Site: brandenburg
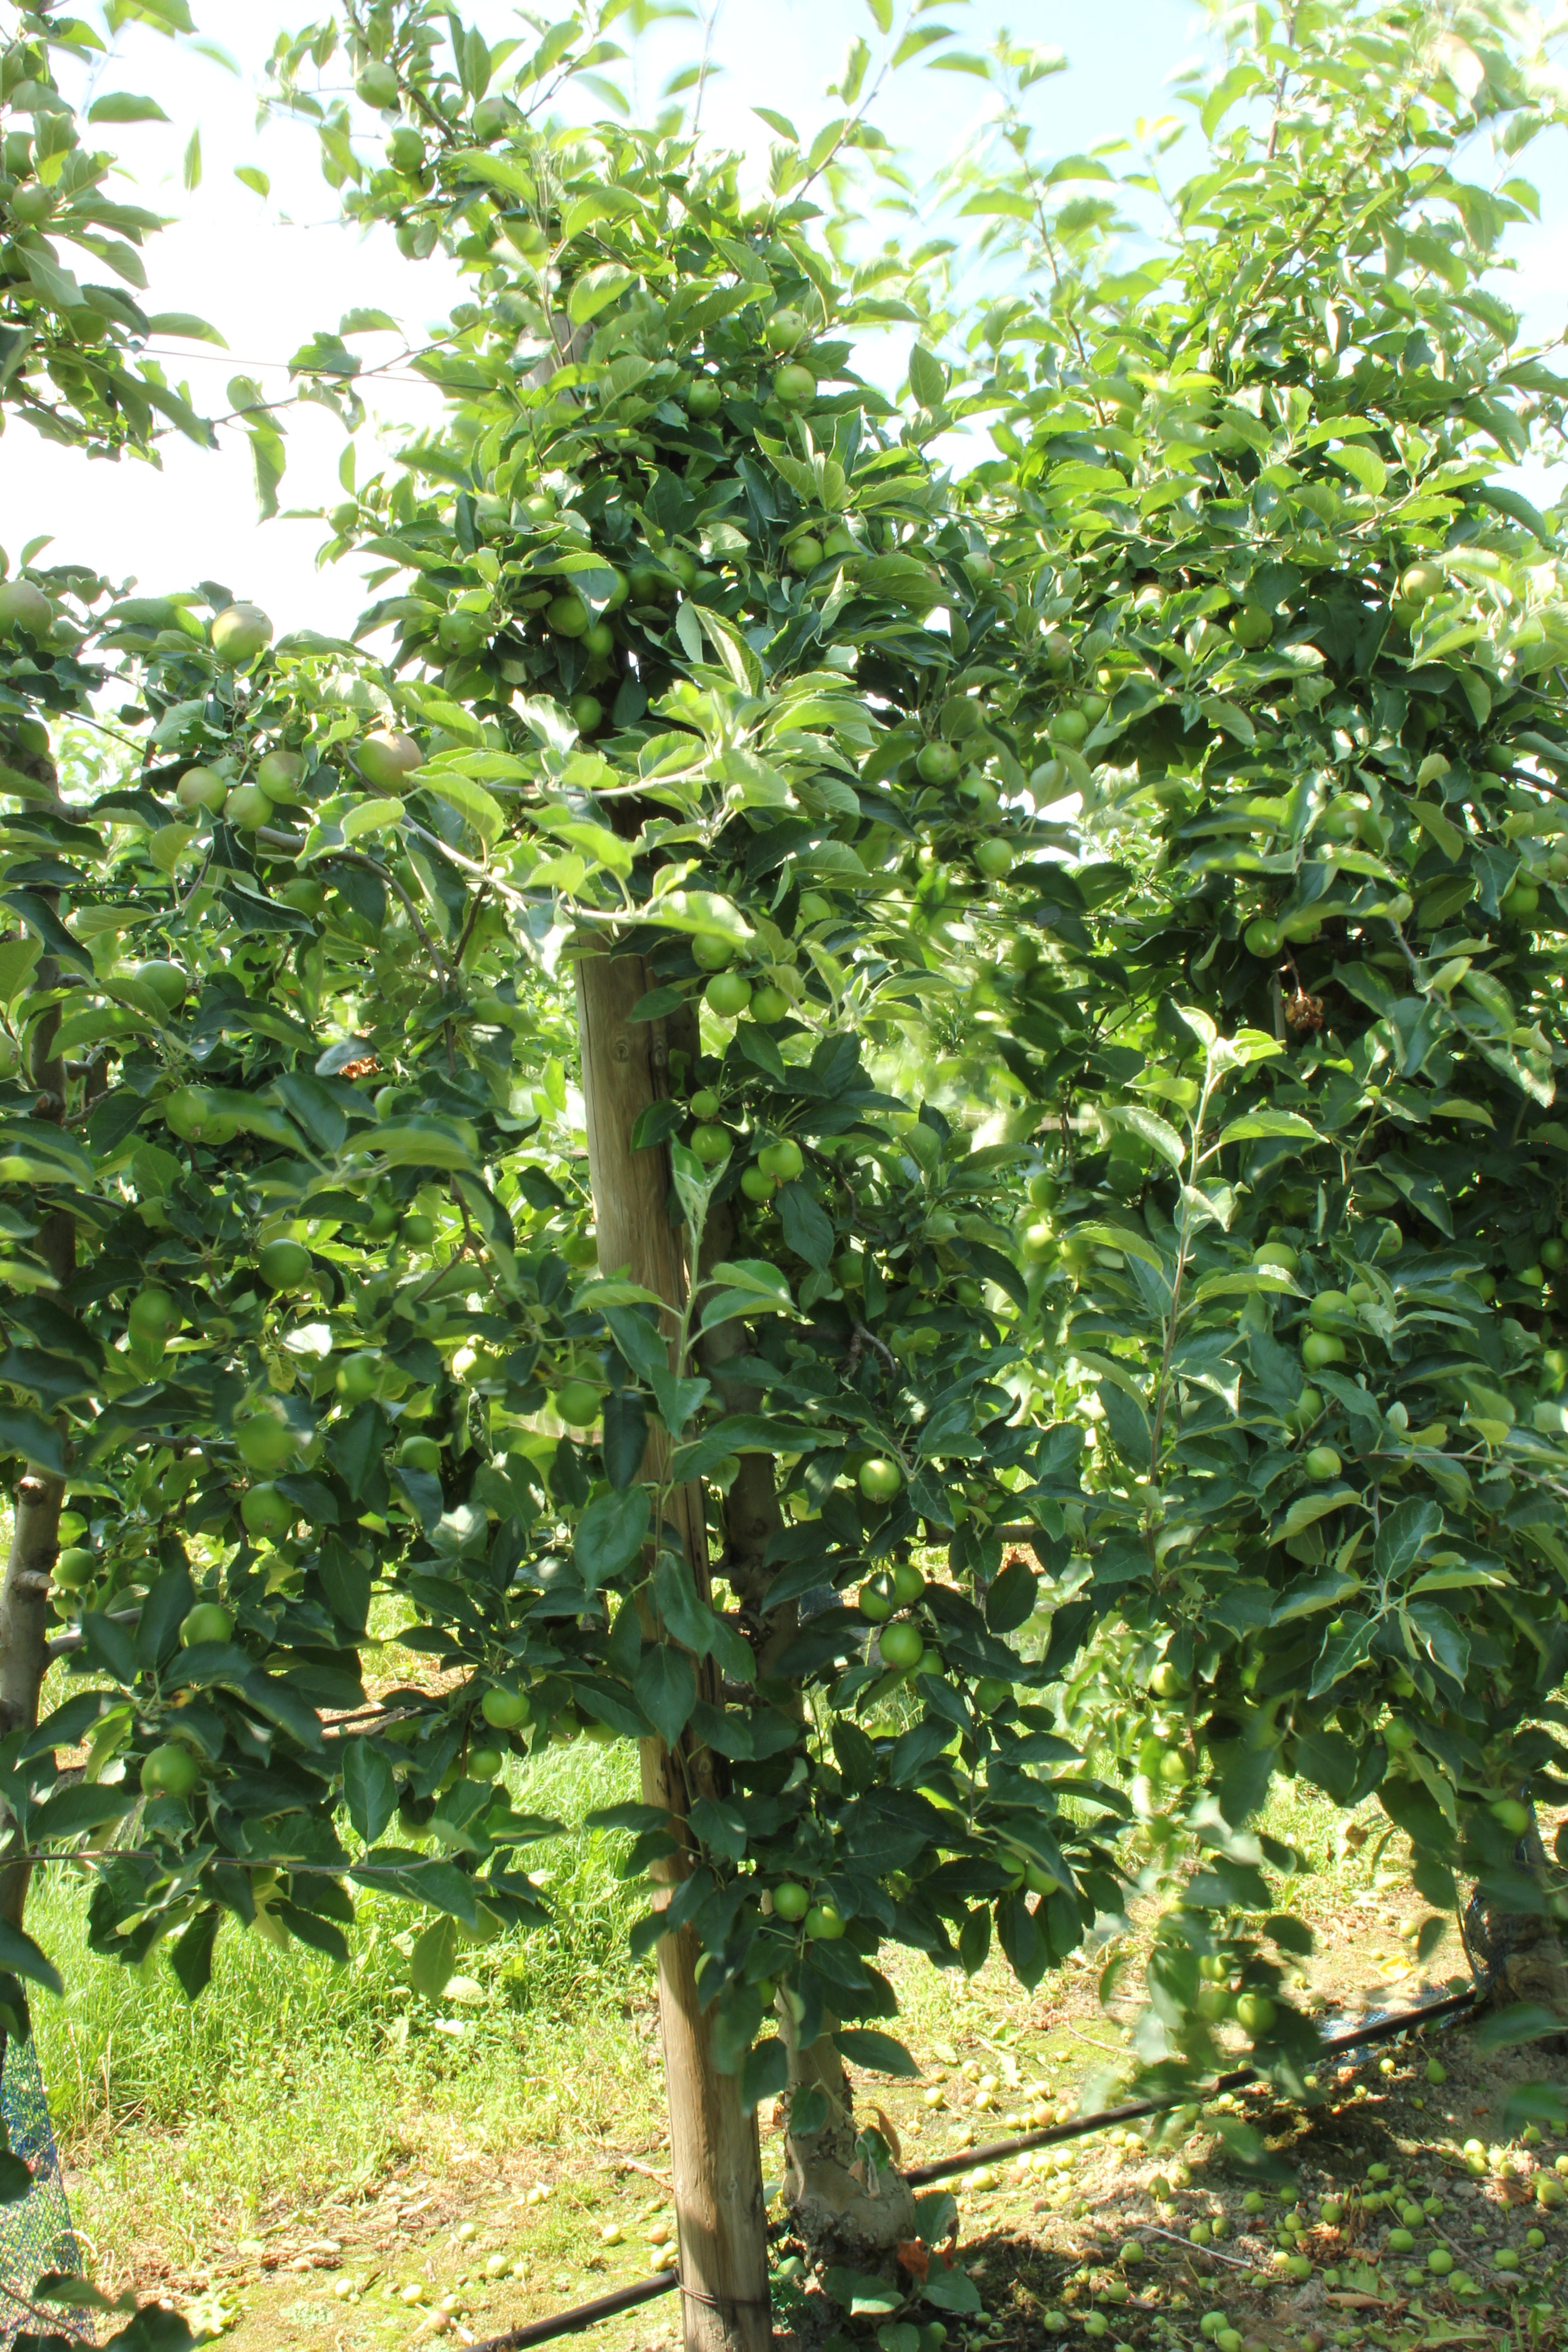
Growth stage (BBCH 74): Development of fruit